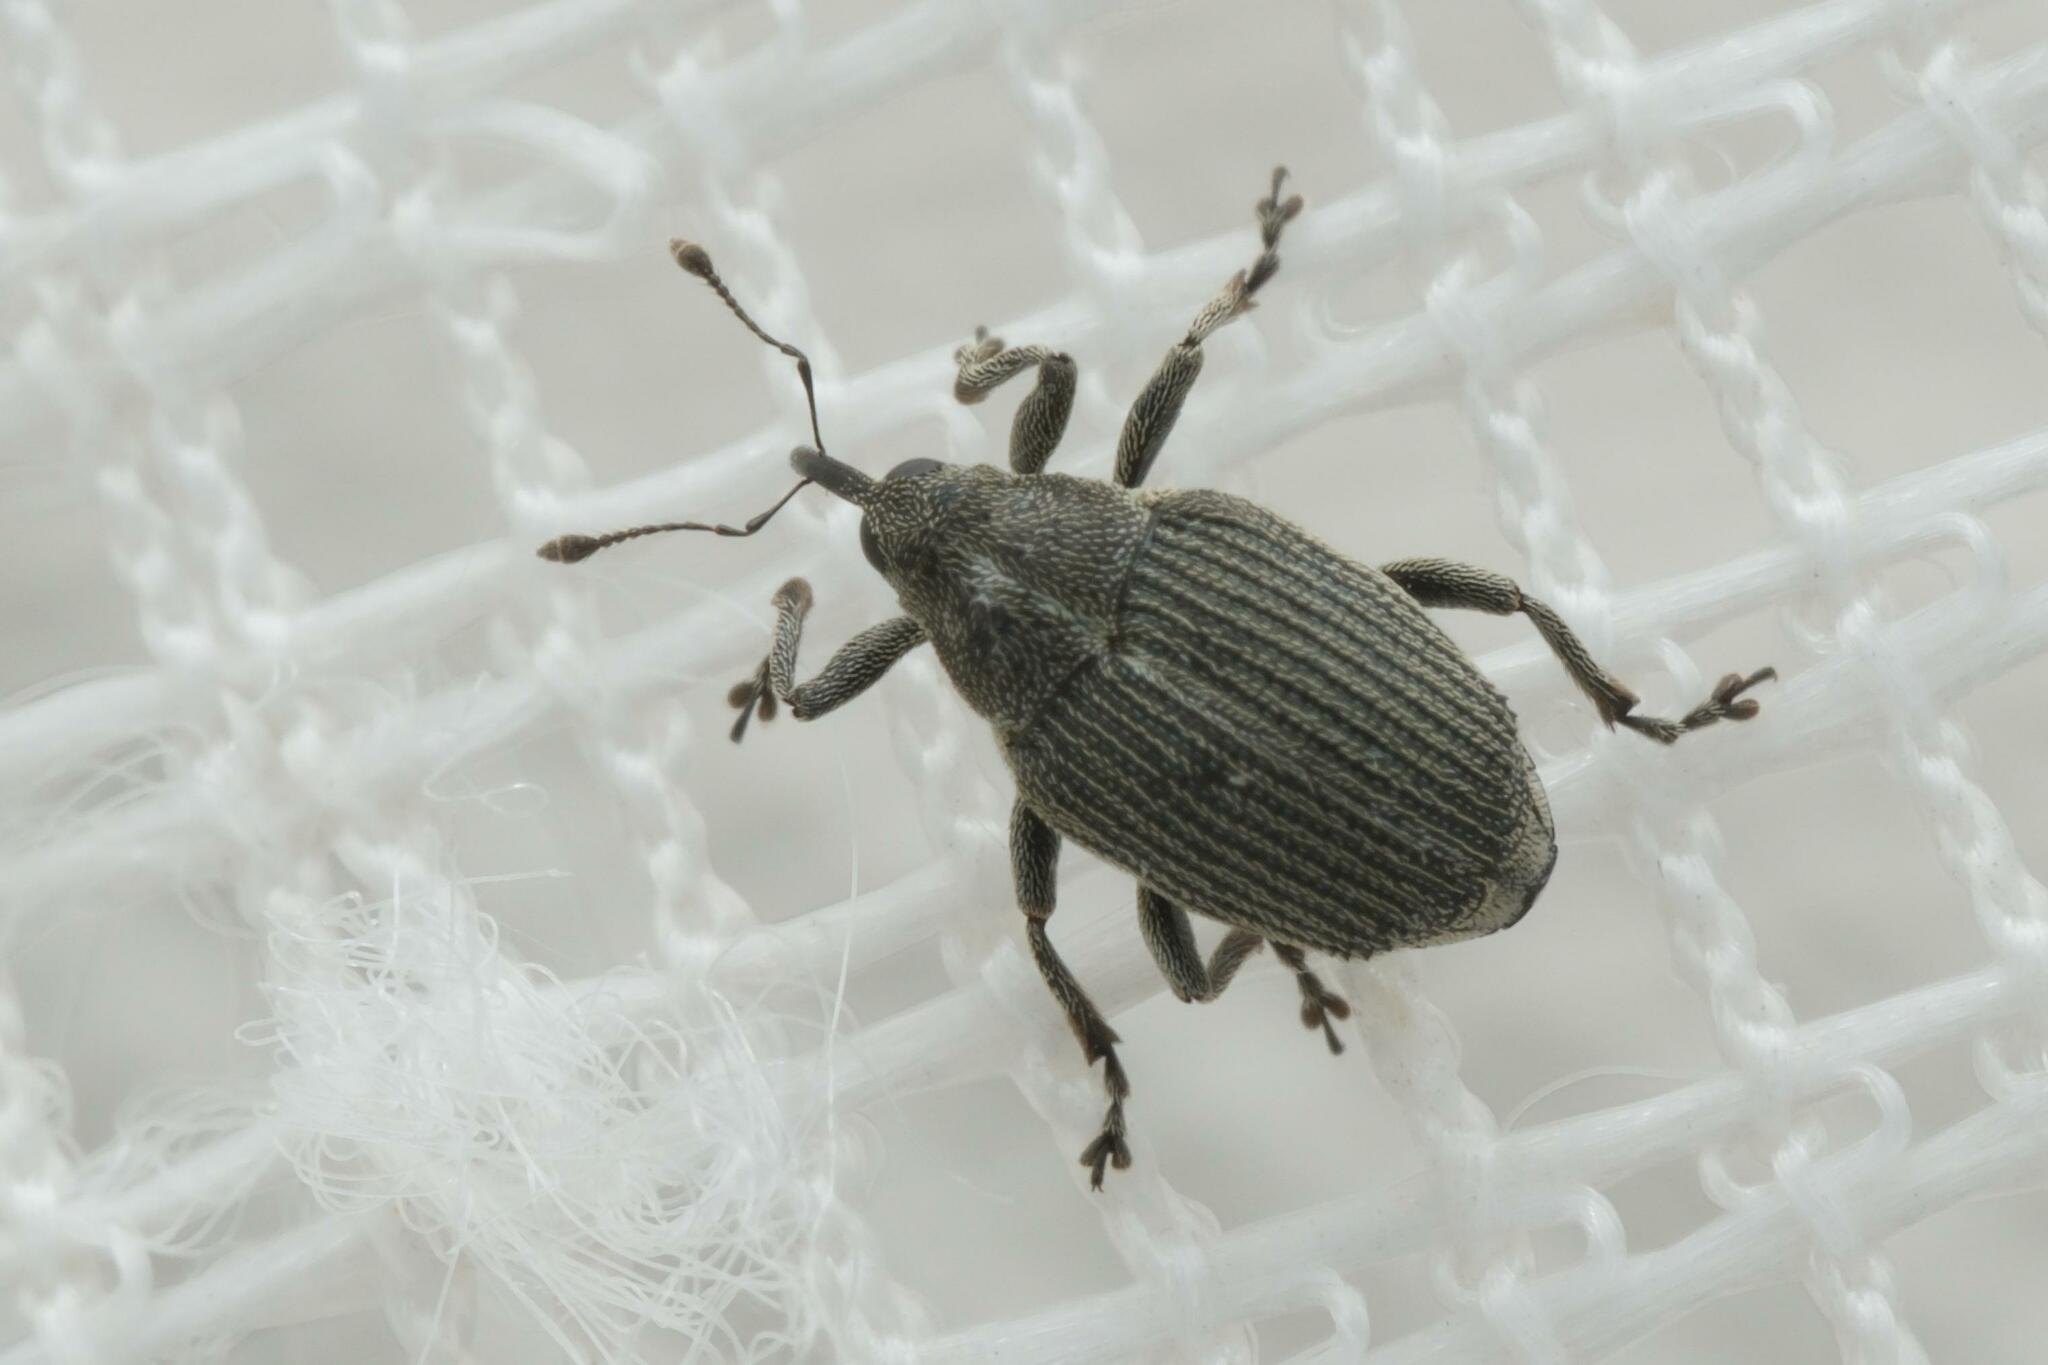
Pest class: Cabbage_seedpod_weevil